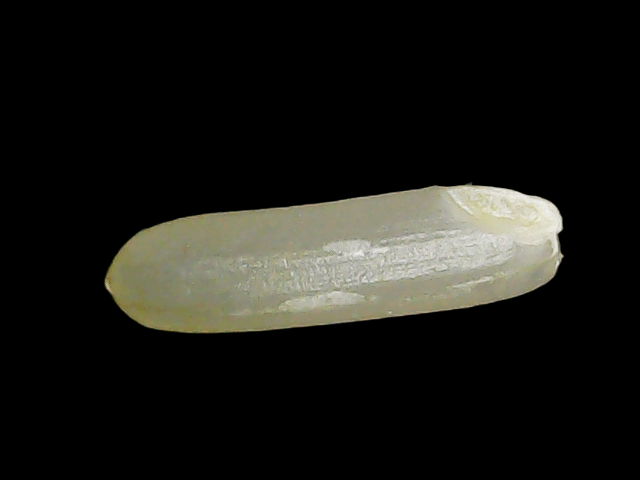
Rice variety: Binadhan21